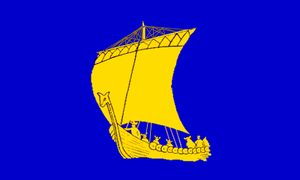
Le Tynwald est le nom donné au parlement de l’île de Man, comprenant deux chambres : la Chambre des Clefs, composée de 24 représentants élus au suffrage universel direct, et le Conseil législatif de l'île de Man, dont les 11 membres sont élus au suffrage indirect.
Le drapeau de l'île de Man, appelé Ny Tree Casyn en mannois, en français « les trois pieds », représente une triquètre en armure, en sens dextre et sur fond de gueules.